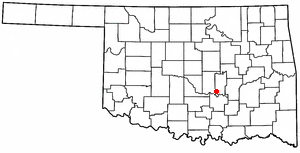
La ville de Konawa est située dans le comté de Seminole, dans l’État de l’Oklahoma, aux États-Unis. Sa population s’élevait à 1 298 habitants lors du recensement de 2010, estimée à 1 290 habitants en 2015.